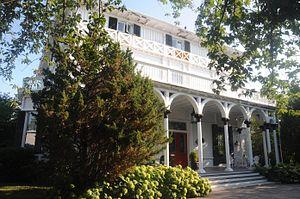
Middletown est une ville située sur l'île Aquidneck dans le comté de Newport, au sud de Portsmouth et au nord de Newport. C'est de cette position centrale entre les deux villes que lui vient le nom de Middletown. Au recensement de 2010, la ville compte 16 150 habitants.